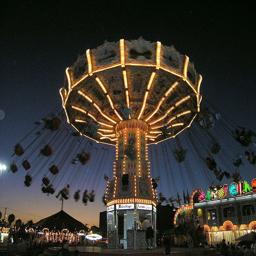
one of the many rides